Children's Museum Singapore

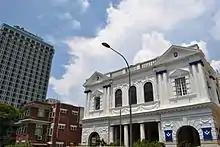
Masonic Club

On 6 March 2020, it was announced that it will become a dedicated children’s museum when it reopens in 2021. On 7 December 2021, it was announced that due to delays caused by the COVID-19 pandemic, the reopening was pushed back to December 2022. The Children's Museum Singapore officially opened on 8 December 2022 by Deputy Prime Minister Heng Swee Keat.